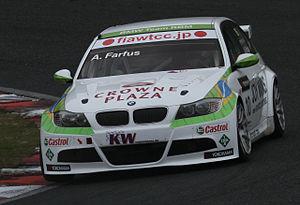
Augusto Célestino Farfus dos Santos Júnior, plus couramment appelé Augusto Farfus, est un pilote automobile brésilien. Il a remporté quinze victoires en Championnat du monde des voitures de tourisme, a terminé à deux reprises troisième du championnat du monde et est devenu vice-champion Deutsche Tourenwagen Masters en 2013.
Racing Bart Mampaey est une écurie de course automobile belge basée à Malines et fondée en 1994 par Bart Mampaey pour participer aux compétitions de voitures de tourisme.